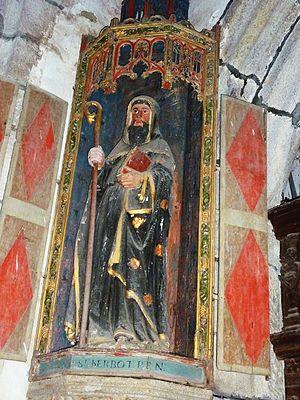
Saint-Herbot (Plonévez-du-Faou): église Saint-Herbot, statue de saint Herbot
Saint-Herbot, qui doit son nom à saint Herbot, est une ancienne paroisse de l'évêché de Cornouaille. C'est désormais un hameau partagé entre les communes de Plonévez-du-Faou et Loqueffret en Bretagne. Le hameau possède une chapelle, ancienne église paroissiale, célèbre par son enclos paroissial et lieu d'un pardon traditionnel.
Saint Herbot, il est aussi appelé saint Hermelan fait partie des saints bretons semi-légendaires, non reconnus officiellement par l'Église catholique. Son culte était très populaire chez les paysans bretons qui voyaient en lui un protecteur des chevaux et des bêtes à cornes. C'est l'un des saints bretons les plus réputés par la ferveur populaire.